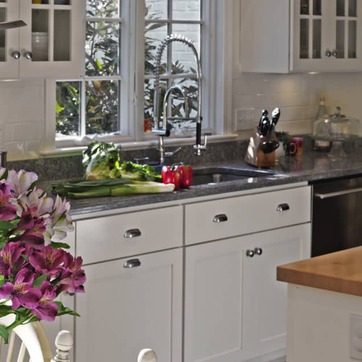
Material: food